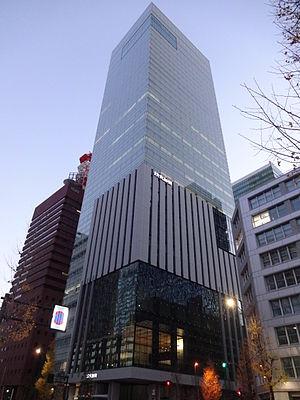
Le Yomiuri Shimbun Building est un gratte-ciel de 200 mètres pour 33 étages construit en 2013 à Tokyo au Japon dans le district d'Ōtemachi. C'est le siège du journal Yomiuri shinbun, un quotidien détenu par le Yomiuri Group, l'un des plus grands groupes de presse du Japon. L'immeuble est également dénommé "Yomiuri Newspaper Tokyo Head Office Building".